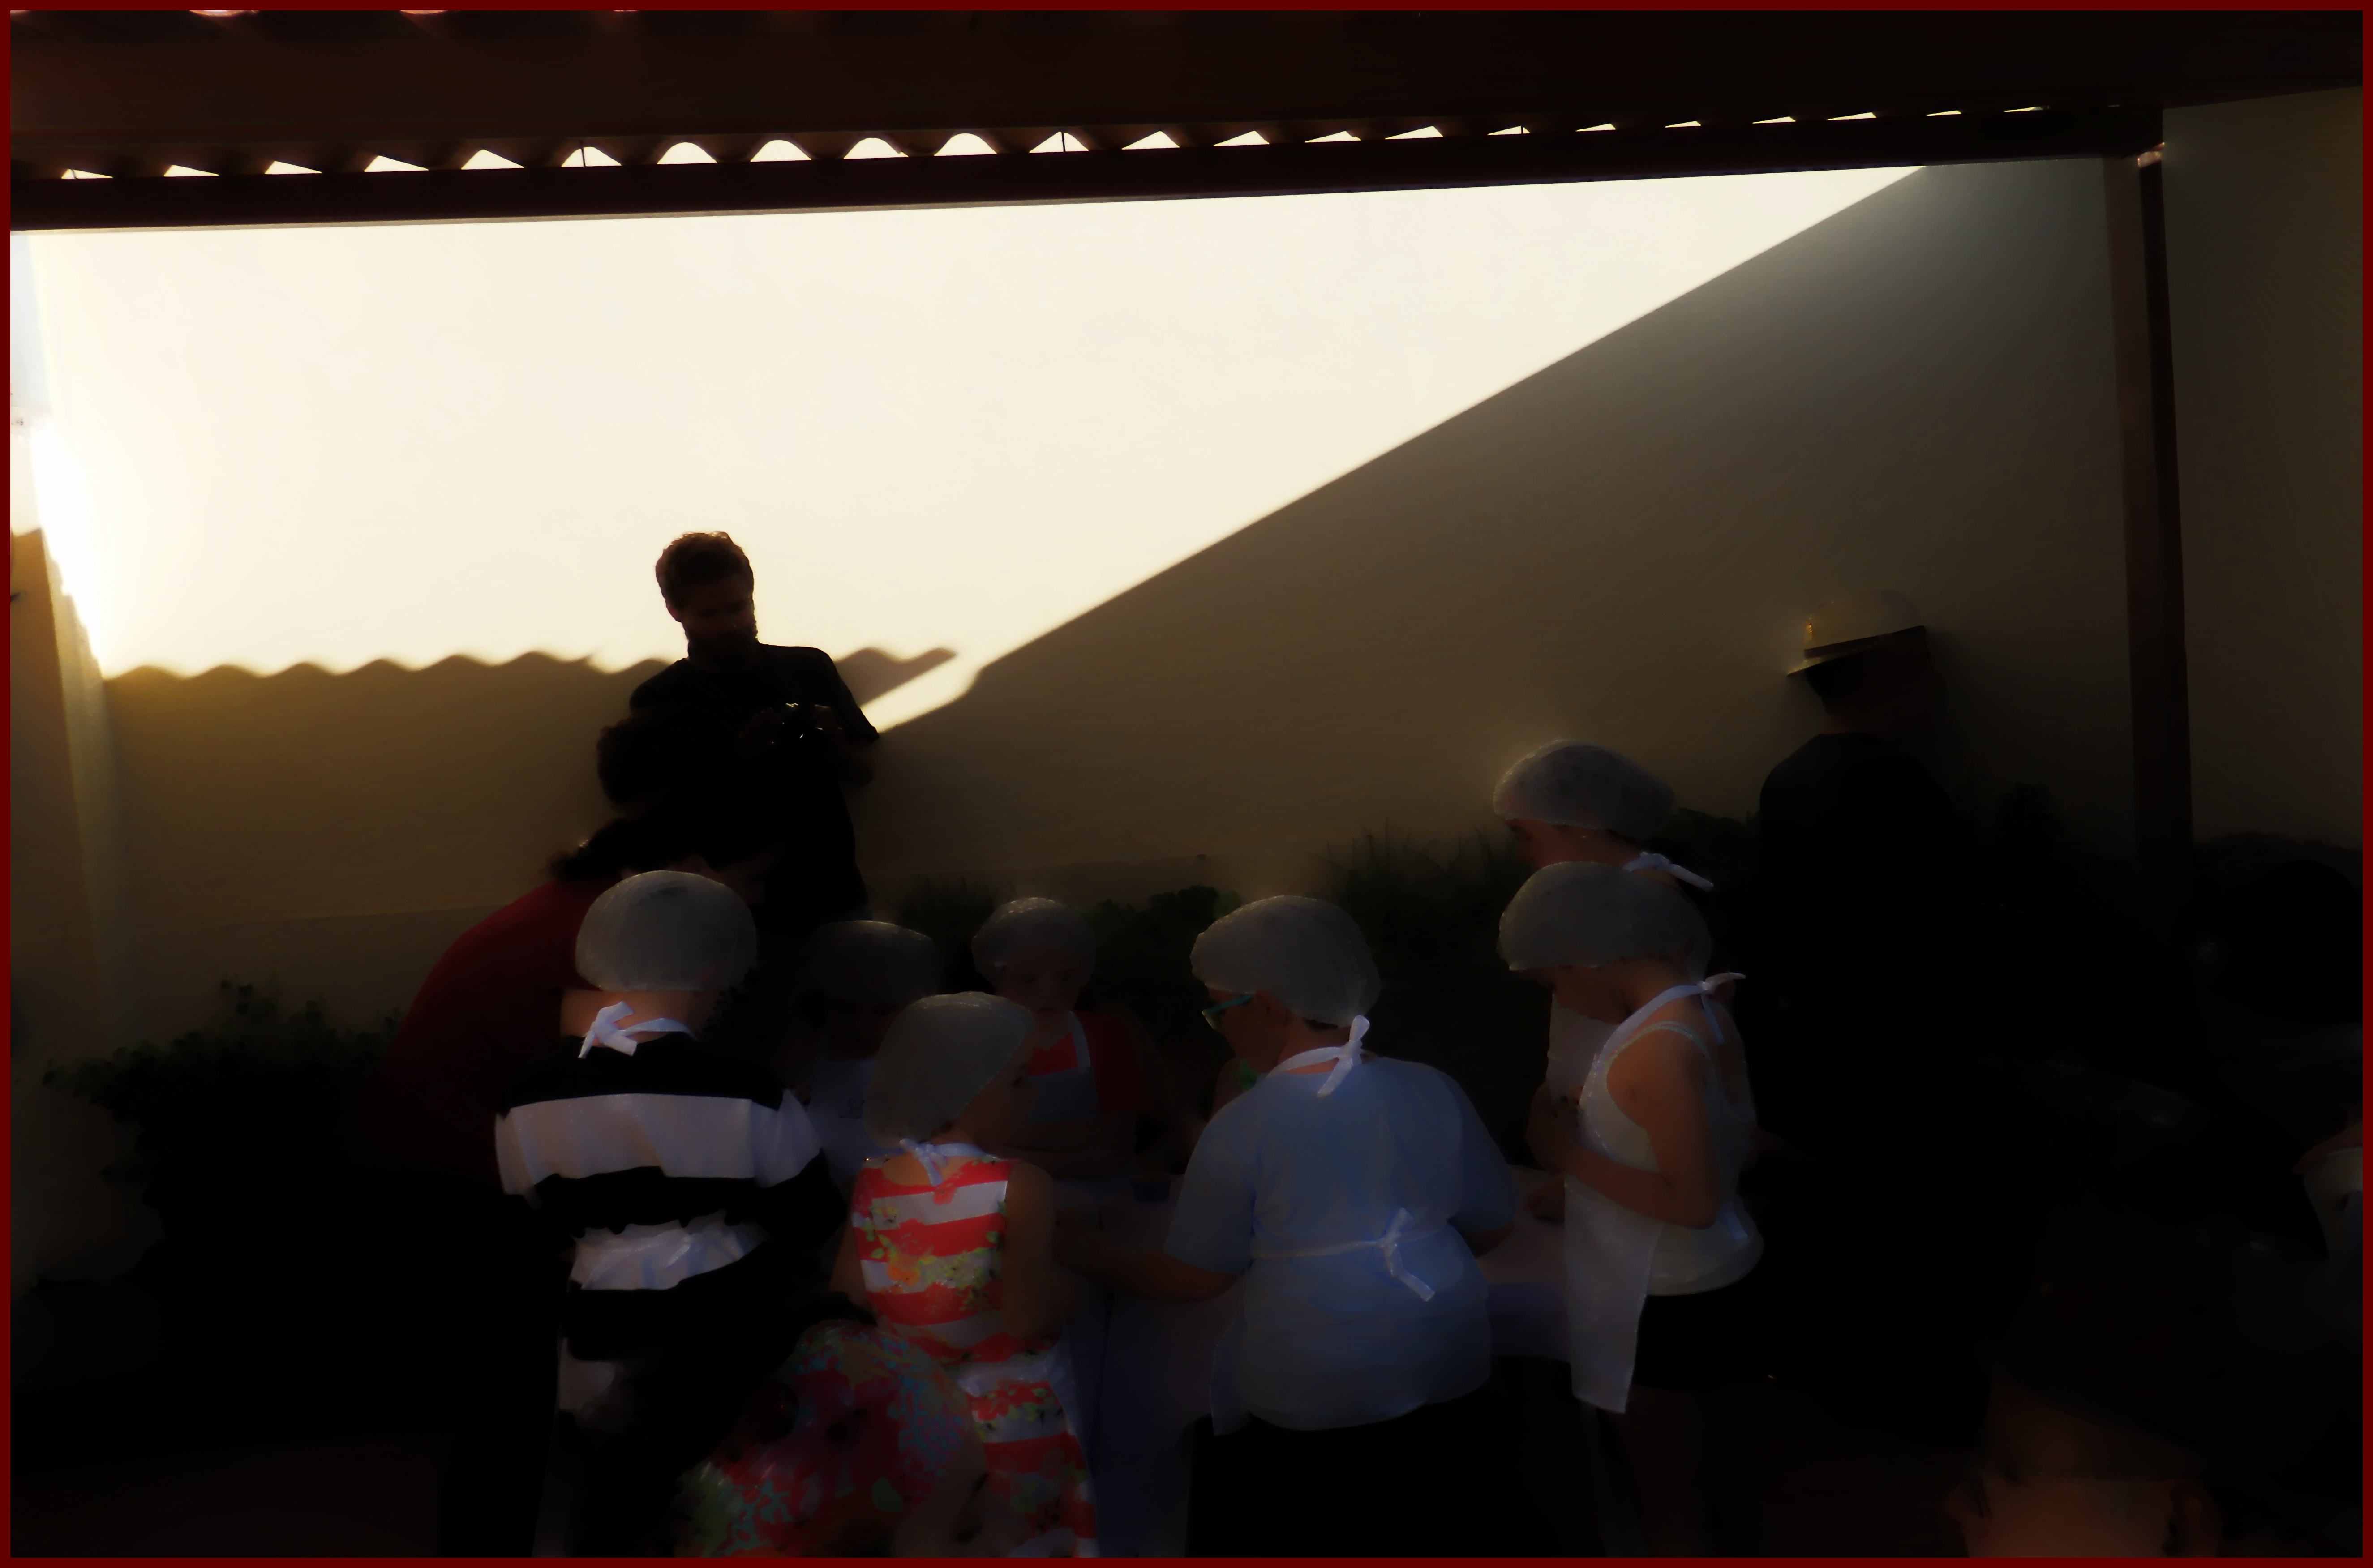
red, photograph, sol, brasil, image, sombras, shape, horizonte, minas, gerais, belo, cores, crianas, pleno